Pahan Charhe

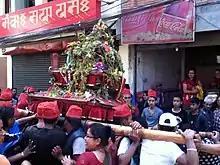
Participants carry a portable shrine on their shoulders during Pahan Charhe.

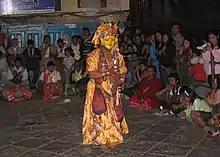
The Nyatamaru Ajima Pyakhan dance at Nyata during Pahan Charhe.

Pāhān Charhe (Devanagari: पाहां चह्रे) also known as Pāsā Charhe (पासा चह्रे) is one of the greatest religious festivals of the year in Nepal Mandala. It is celebrated with particular fervor in Kathmandu, and consists of a conglomeration of activities including parades, masked dances, horse racing and religious worship held over three days in different places.